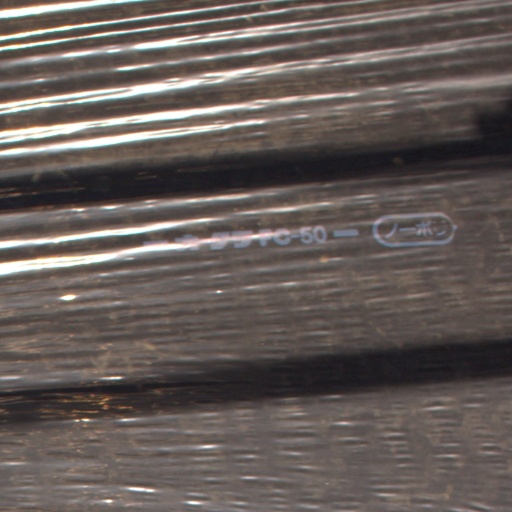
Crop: Jerusalem artichoke